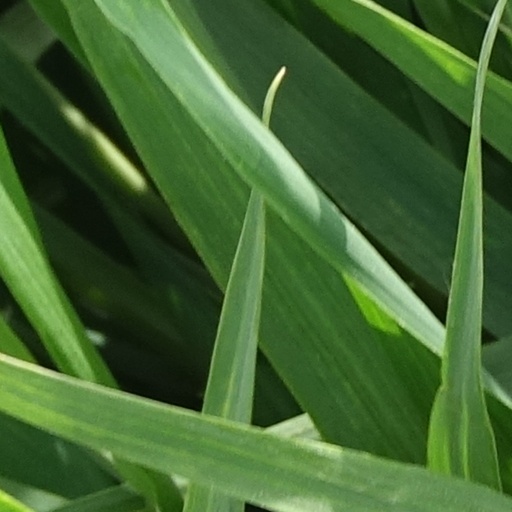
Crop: wheat